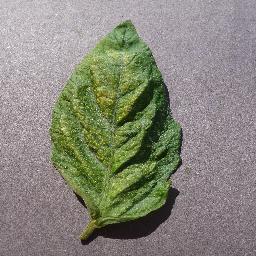
Label: Tomato___Spider_mites Two-spotted_spider_mite